Sydney Coal Railway

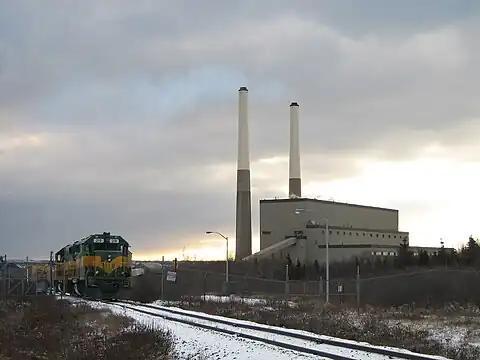
SCR Coal Train leaving the Lingan Generating Station

The federal government moved swiftly to sell off assets, transferring the mine properties and mineral rights back to the provincial Department of Natural Resources. DEVCO subsequently decommissioned the Victoria Junction coal wash plant and began to immediately prepare remediation of the mine sites.